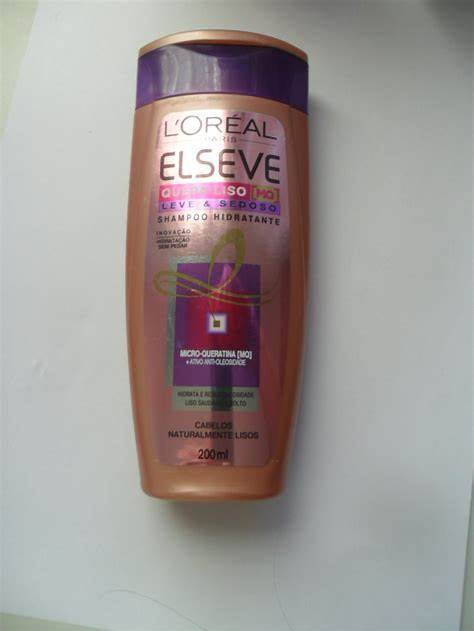
Waste category: plastic